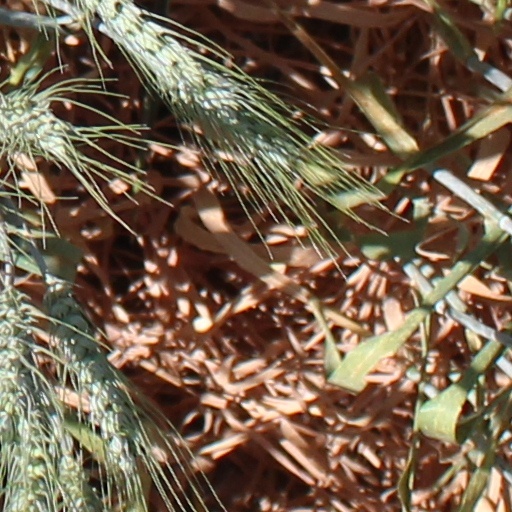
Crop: wheat